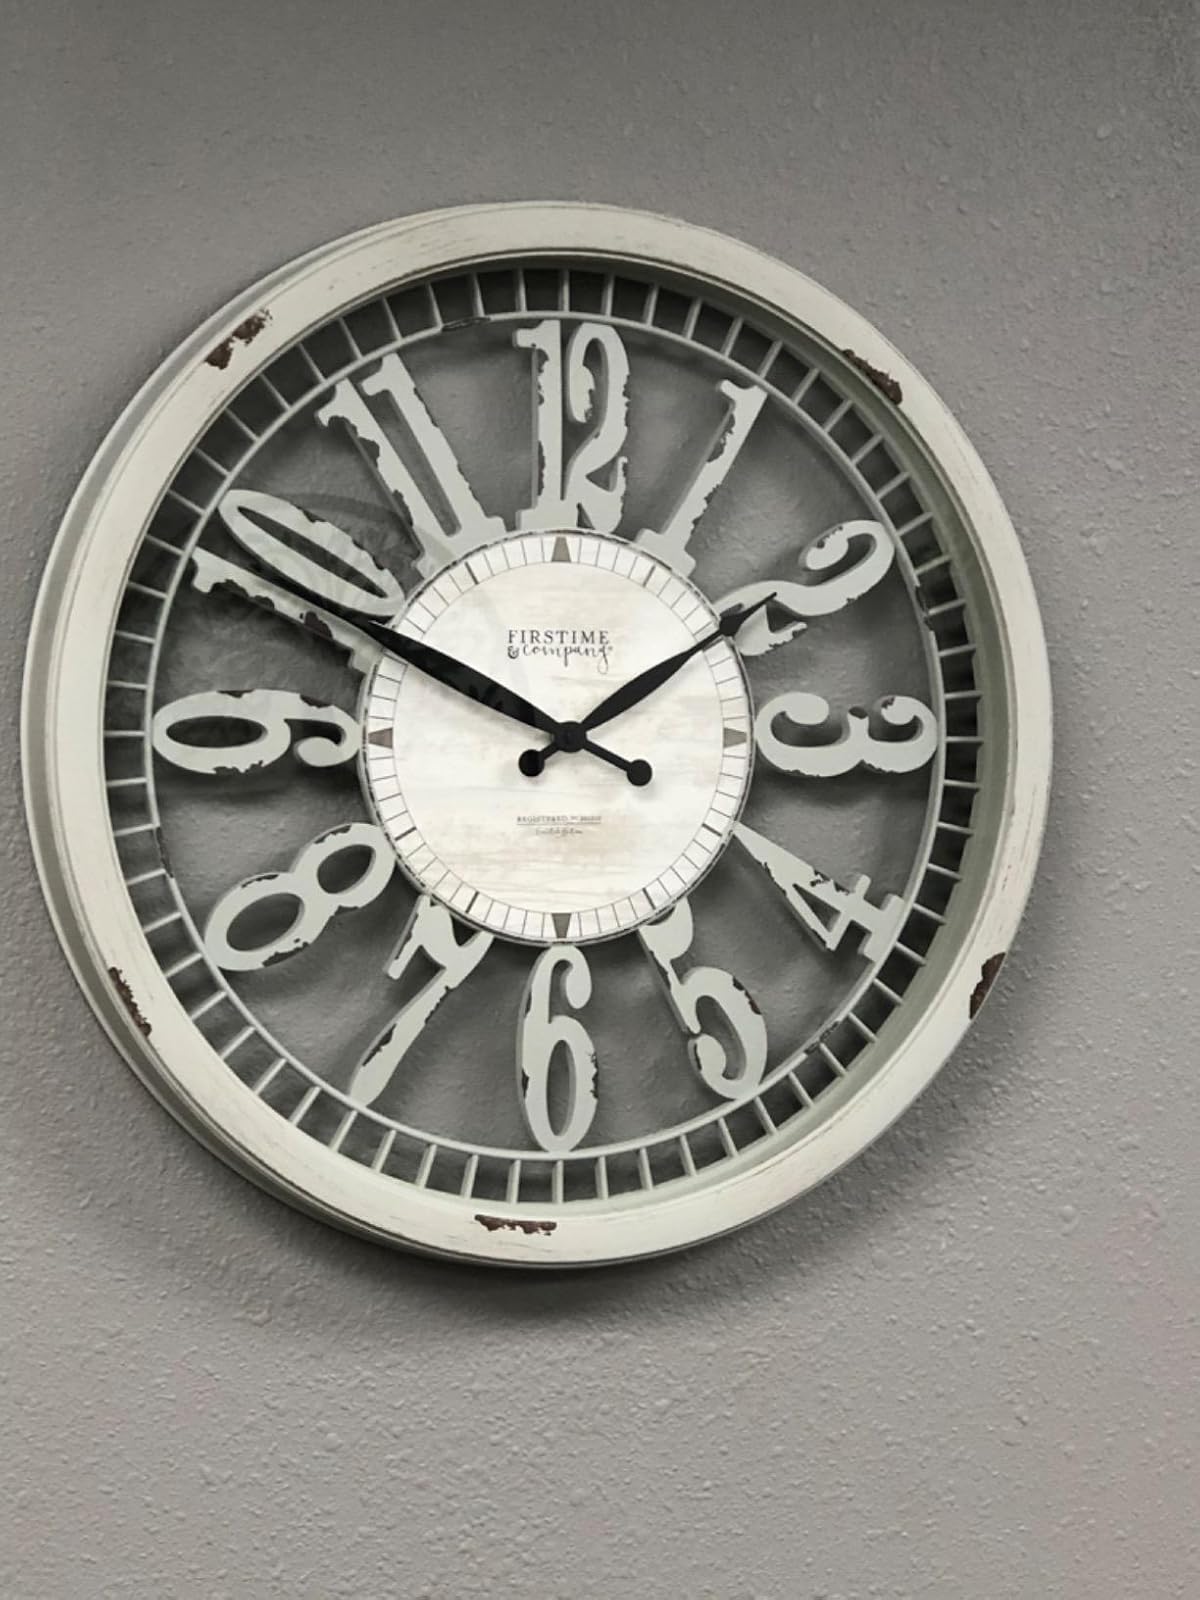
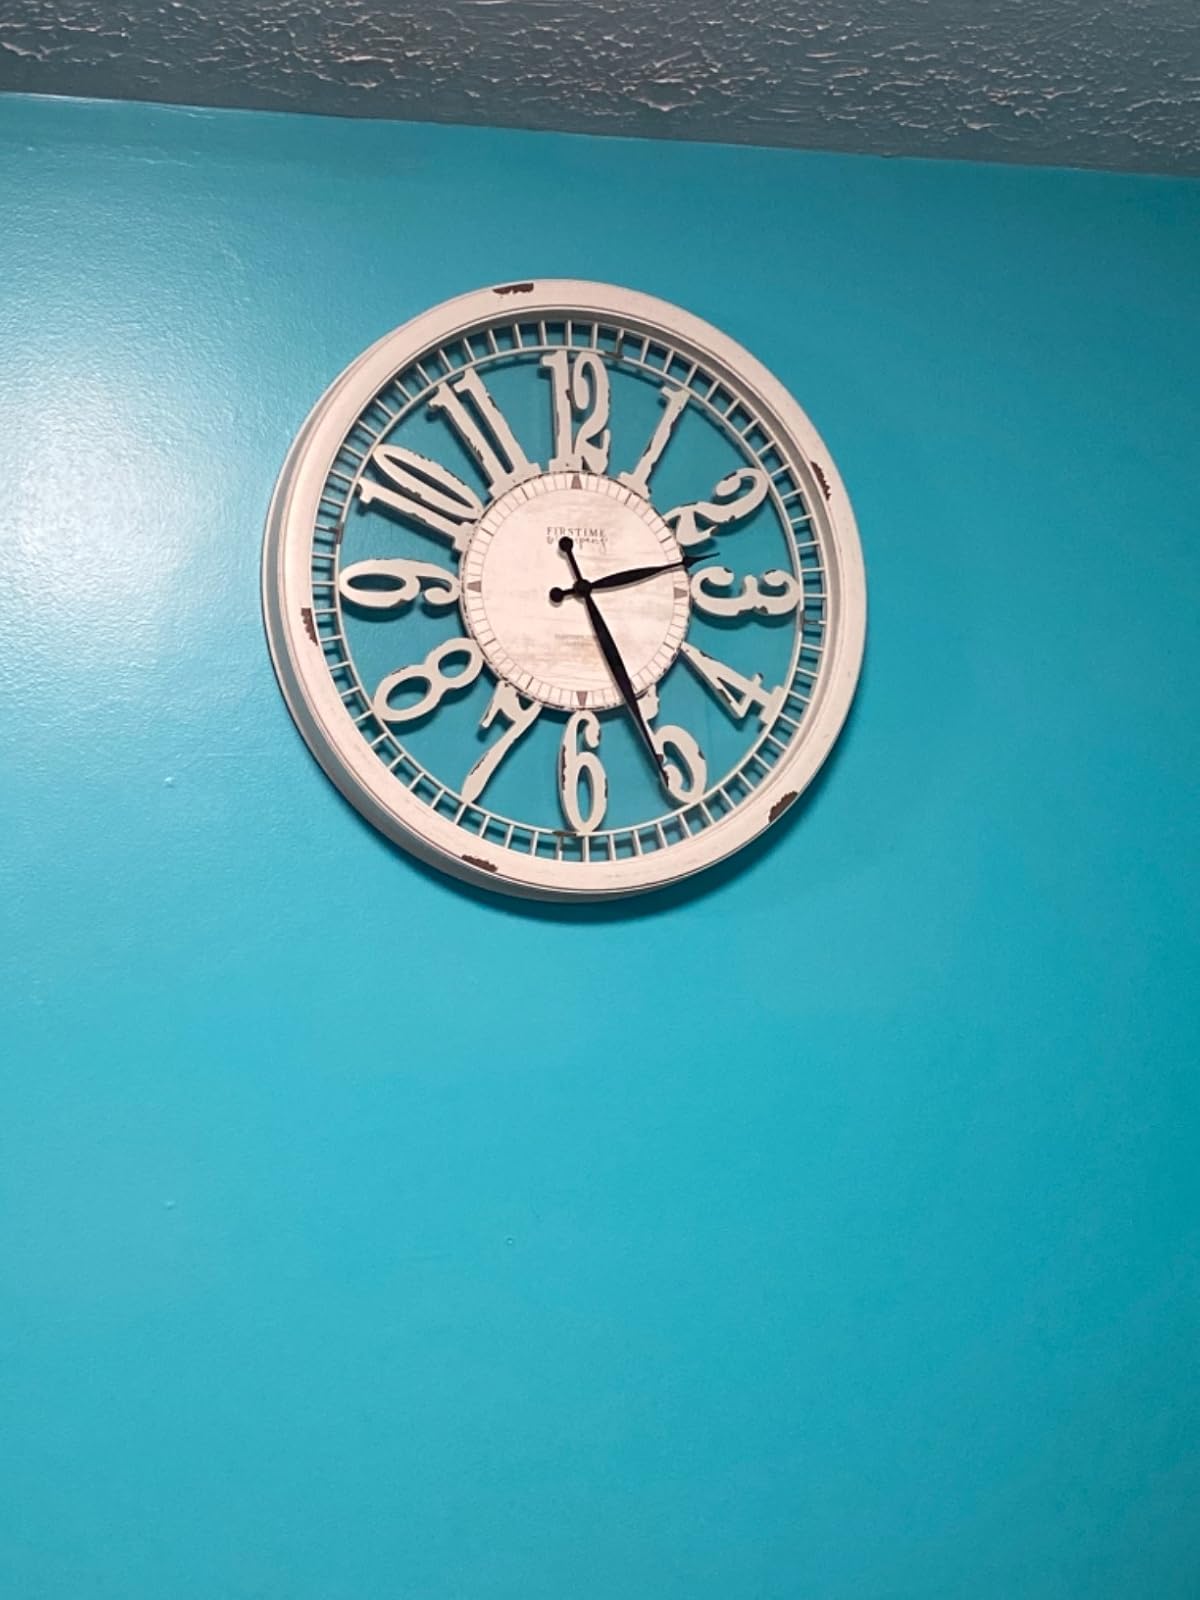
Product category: clock
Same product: yes